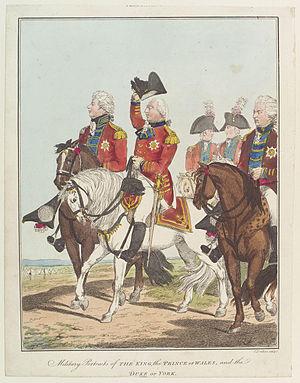
Le Livre des snobs, par l'un d'entre eux est un ouvrage de William Makepeace Thackeray, écrivain anglais de l'époque victorienne, publié en 1848. Le livre reprend une série d'articles hebdomadaires parus dans Punch sous le titre « The Snobs of England, By One of Themselves », œuvre pseudonymique dont le personnage principal s'appelle Snob. Il s'agit donc des confessions ou des mémoires d'un snob.